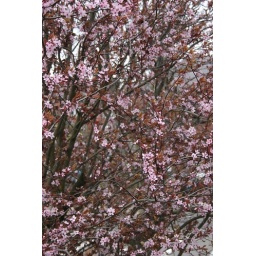
The tree in front of our bedroom window. I love spring.